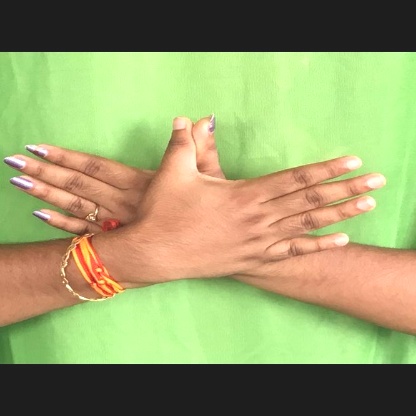
Mudra: Garuda